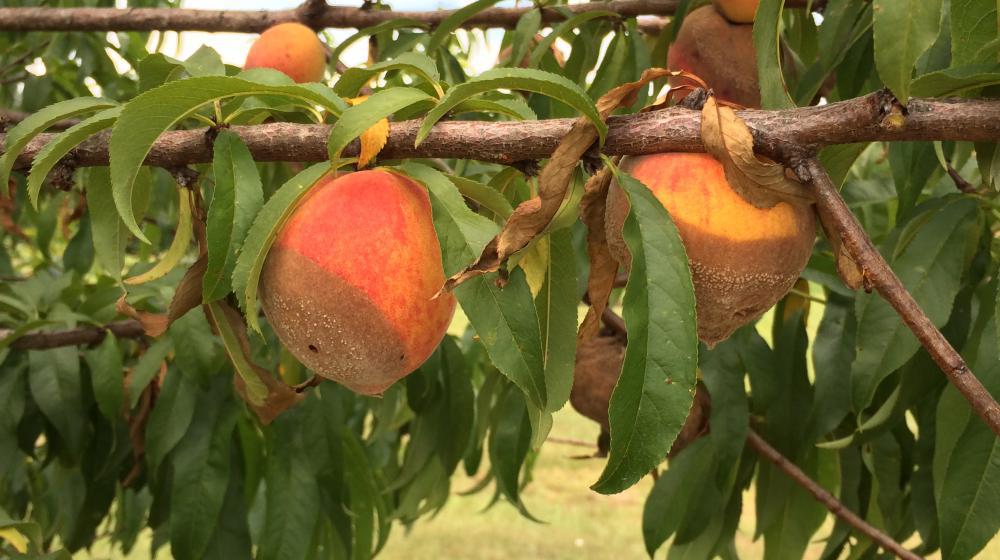
Plant: Peach
Disease: peach brown rot